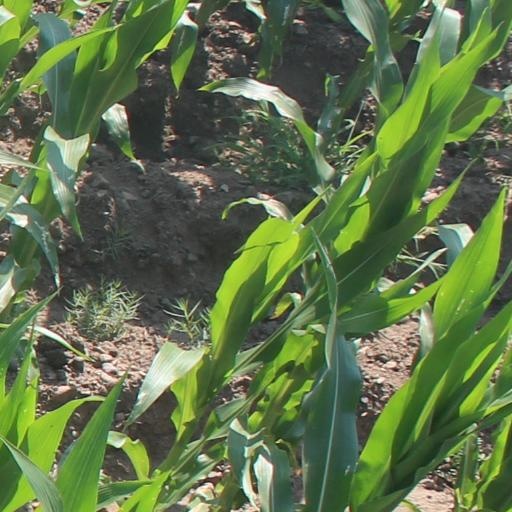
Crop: maize; corn